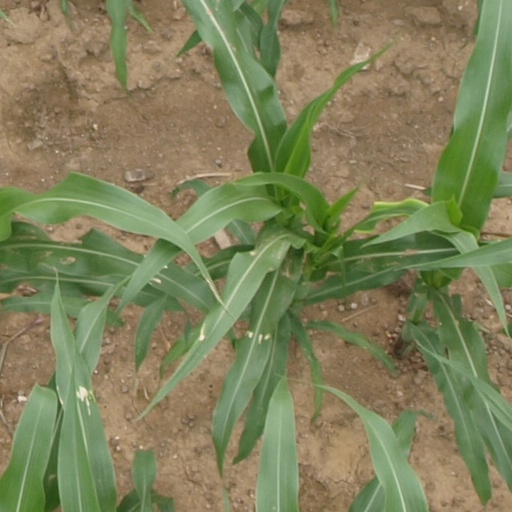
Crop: maize; corn